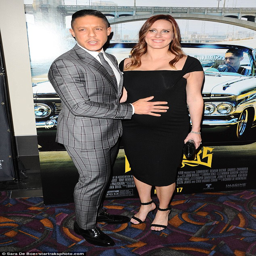
beautiful in black : actor looked chic in a black dress and matching heels